British European Airways

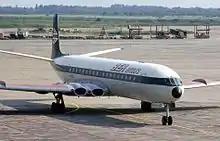
A BEA Airtours Comet 4B in basic BEA "Speedjack" livery at Pisa, Italy, in 1973.

Air France, West Berlin's third scheduled carrier, which had suffered a continuous traffic decline ever since the transfer of Berlin operations to more distant Tegel at the beginning of 1960 due to Tempelhof's operational limitations that made it unsuitable for its Caravelles, was worst affected by the equipment changes at the latter airport during the mid- to late-1960s. To reverse growing losses on its Berlin routes resulting from load factors as low as 30%, Air France decided to withdraw from the internal German market entirely and instead enter into a joint venture with BEA. This arrangement entailed the latter taking over the former's two remaining German domestic routes to Frankfurt and Munich and operating these with its own aircraft and flightdeck crews from Tempelhof. It also entailed repainting the fins of the BEA One-Eleven 500s in a neutral, dark-blue scheme featuring "Super One-Eleven" titles instead of BEA's "Speedjack" motif. The Air France-BEA joint venture became operational in spring 1969 and terminated in autumn 1972.